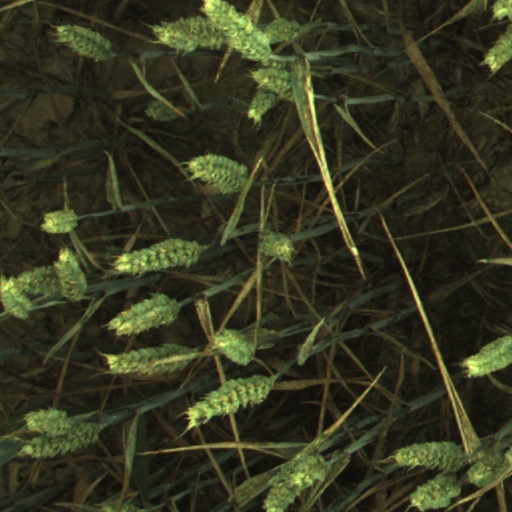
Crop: wheat